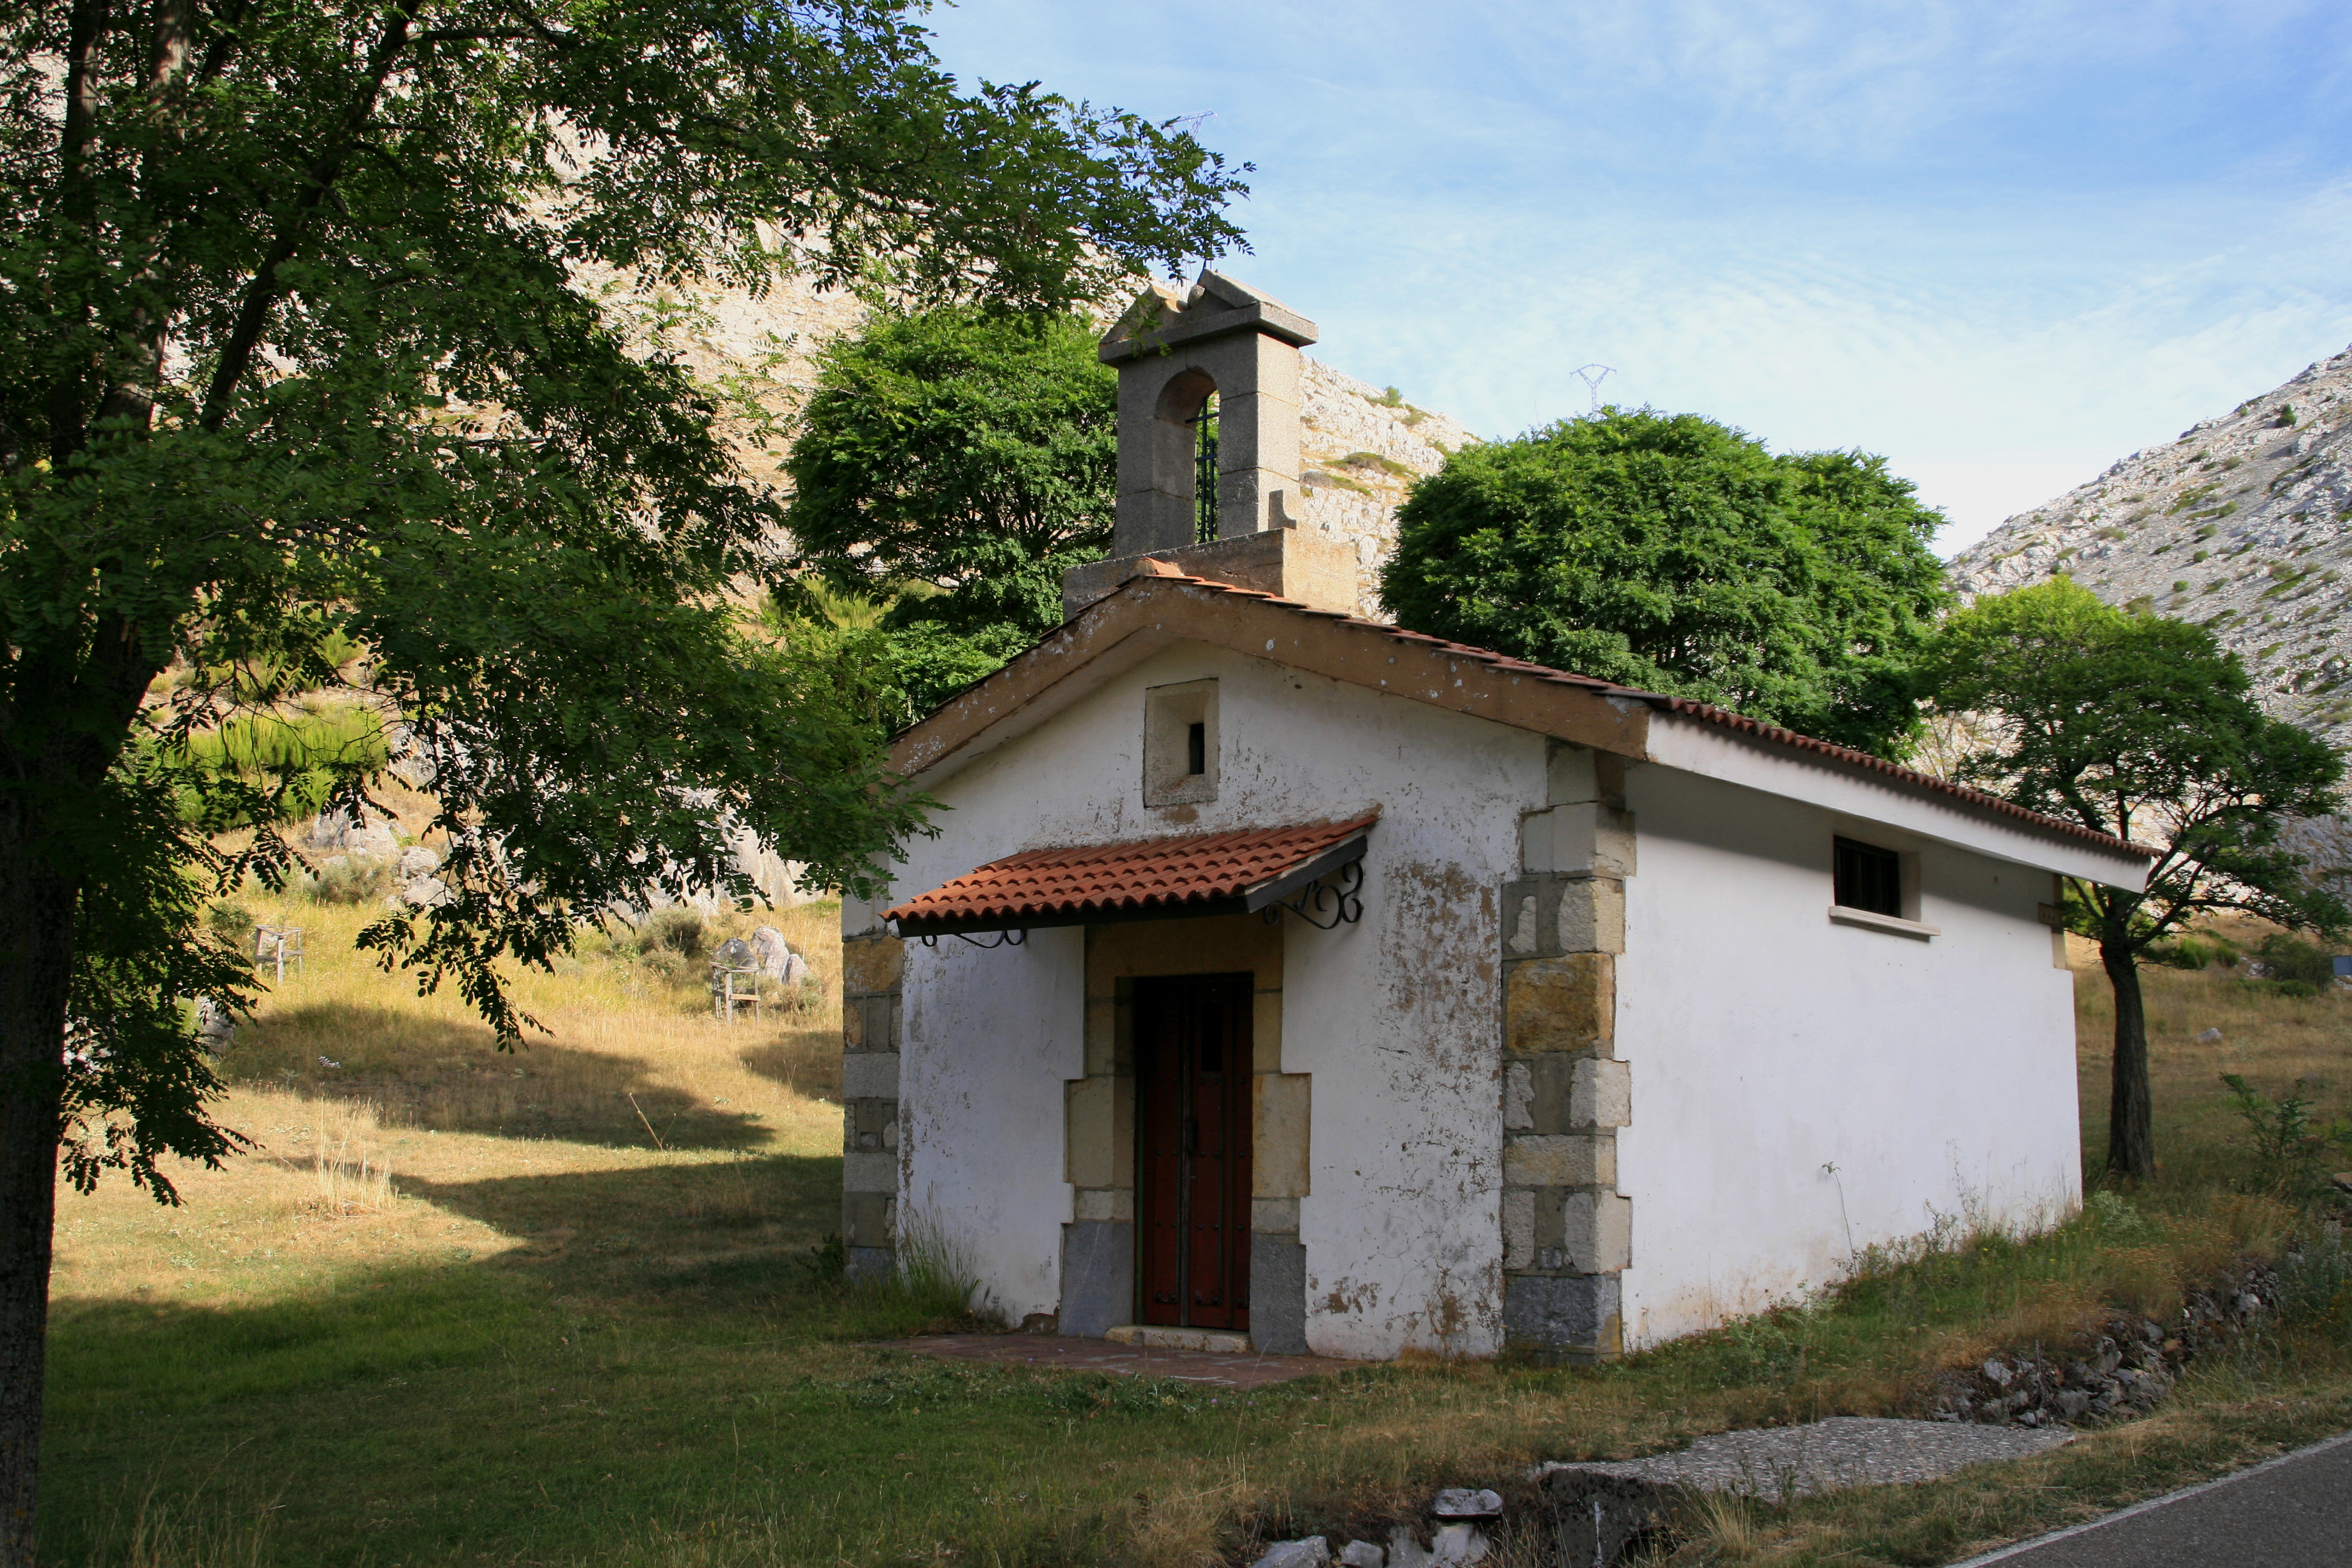
villa, house, building, home, village, cottage, property, chapel, farmhouse, estate, real estate, rural area, residential area